Roddy McDowall

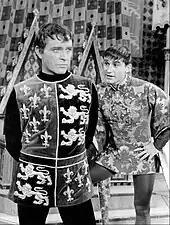
McDowall as Mordred with Richard Burton in the Broadway musical "Camelot" (1960)

McDowall was in another big Broadway hit when he played Mordred in the musical "Camelot" (1960–63) with Julie Andrews and Richard Burton.